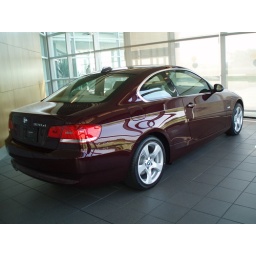
My car in the box